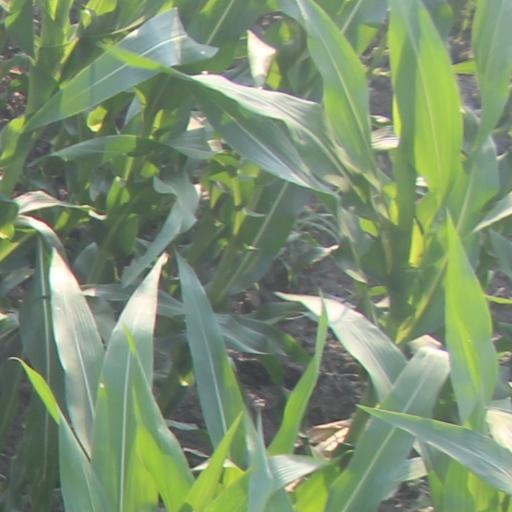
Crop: maize; corn